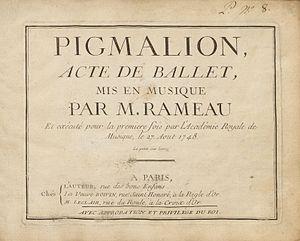
Pygmalion est un acte de ballet composé par Jean-Philippe Rameau sur un livret de Ballot de Sauvot.